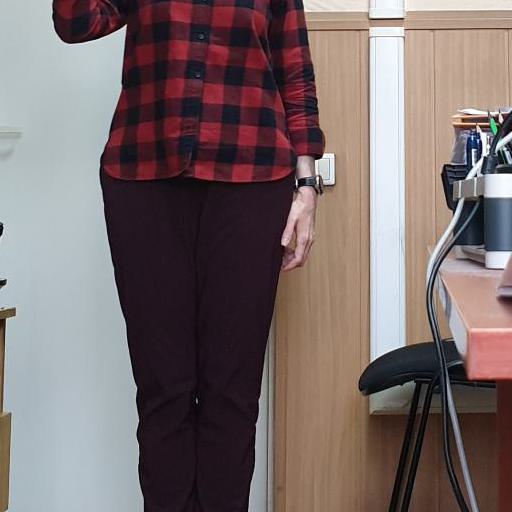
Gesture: no_gesture